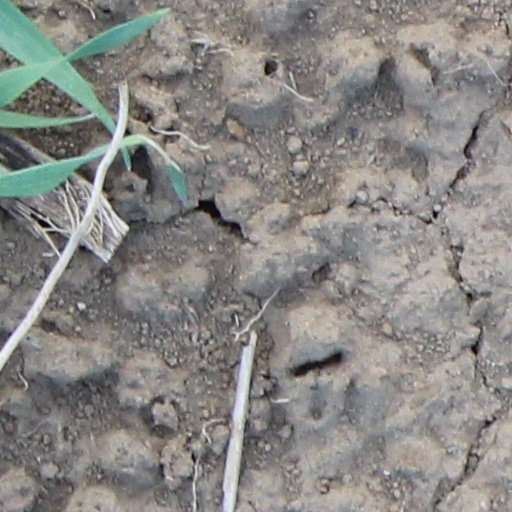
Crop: wheat